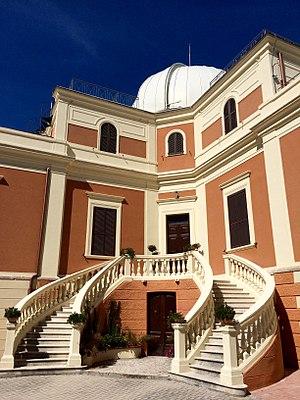
Observatoire Collurania, également observatoire Teramo est un observatoire astronomique situé à Teramo, dans la région des Abruzzes, en Italie centrale. Il est fondé par Vincenzo Cerulli en 1890, qui est ensuite honoré en lui faisant porter son nom. L’observatoire appartient à l’Institut national d’astrophysique. Il porte le code 037 de l'AIU.